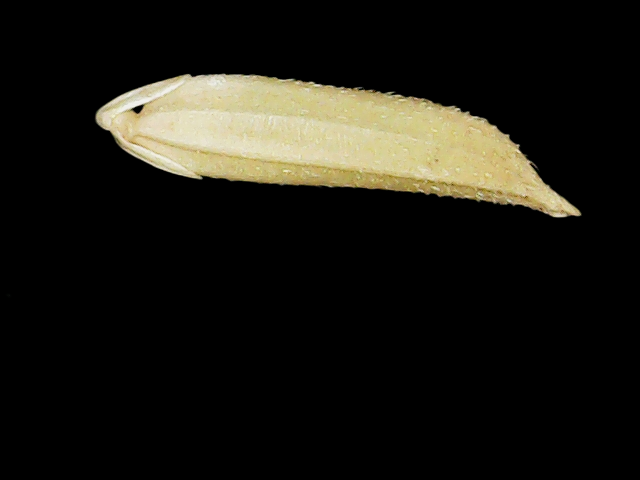
Rice variety: Binadhan25